1960 Nepal coup d'état

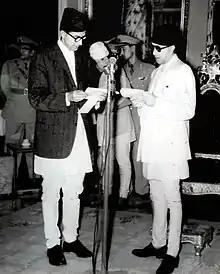
B.P. Koirala (left) taking oath as Prime Minister of Nepal

1960 Nepal coup d'état was a coup d'état led by King Mahendra on 15 December 1960. The same day, he dismissed the cabinet of B.P. Koirala and imprisoned Koirala. On 13 April 1961, Mahendra made a televised appearance, in which he introduced Panchayat, a partyless political system.